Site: saxony
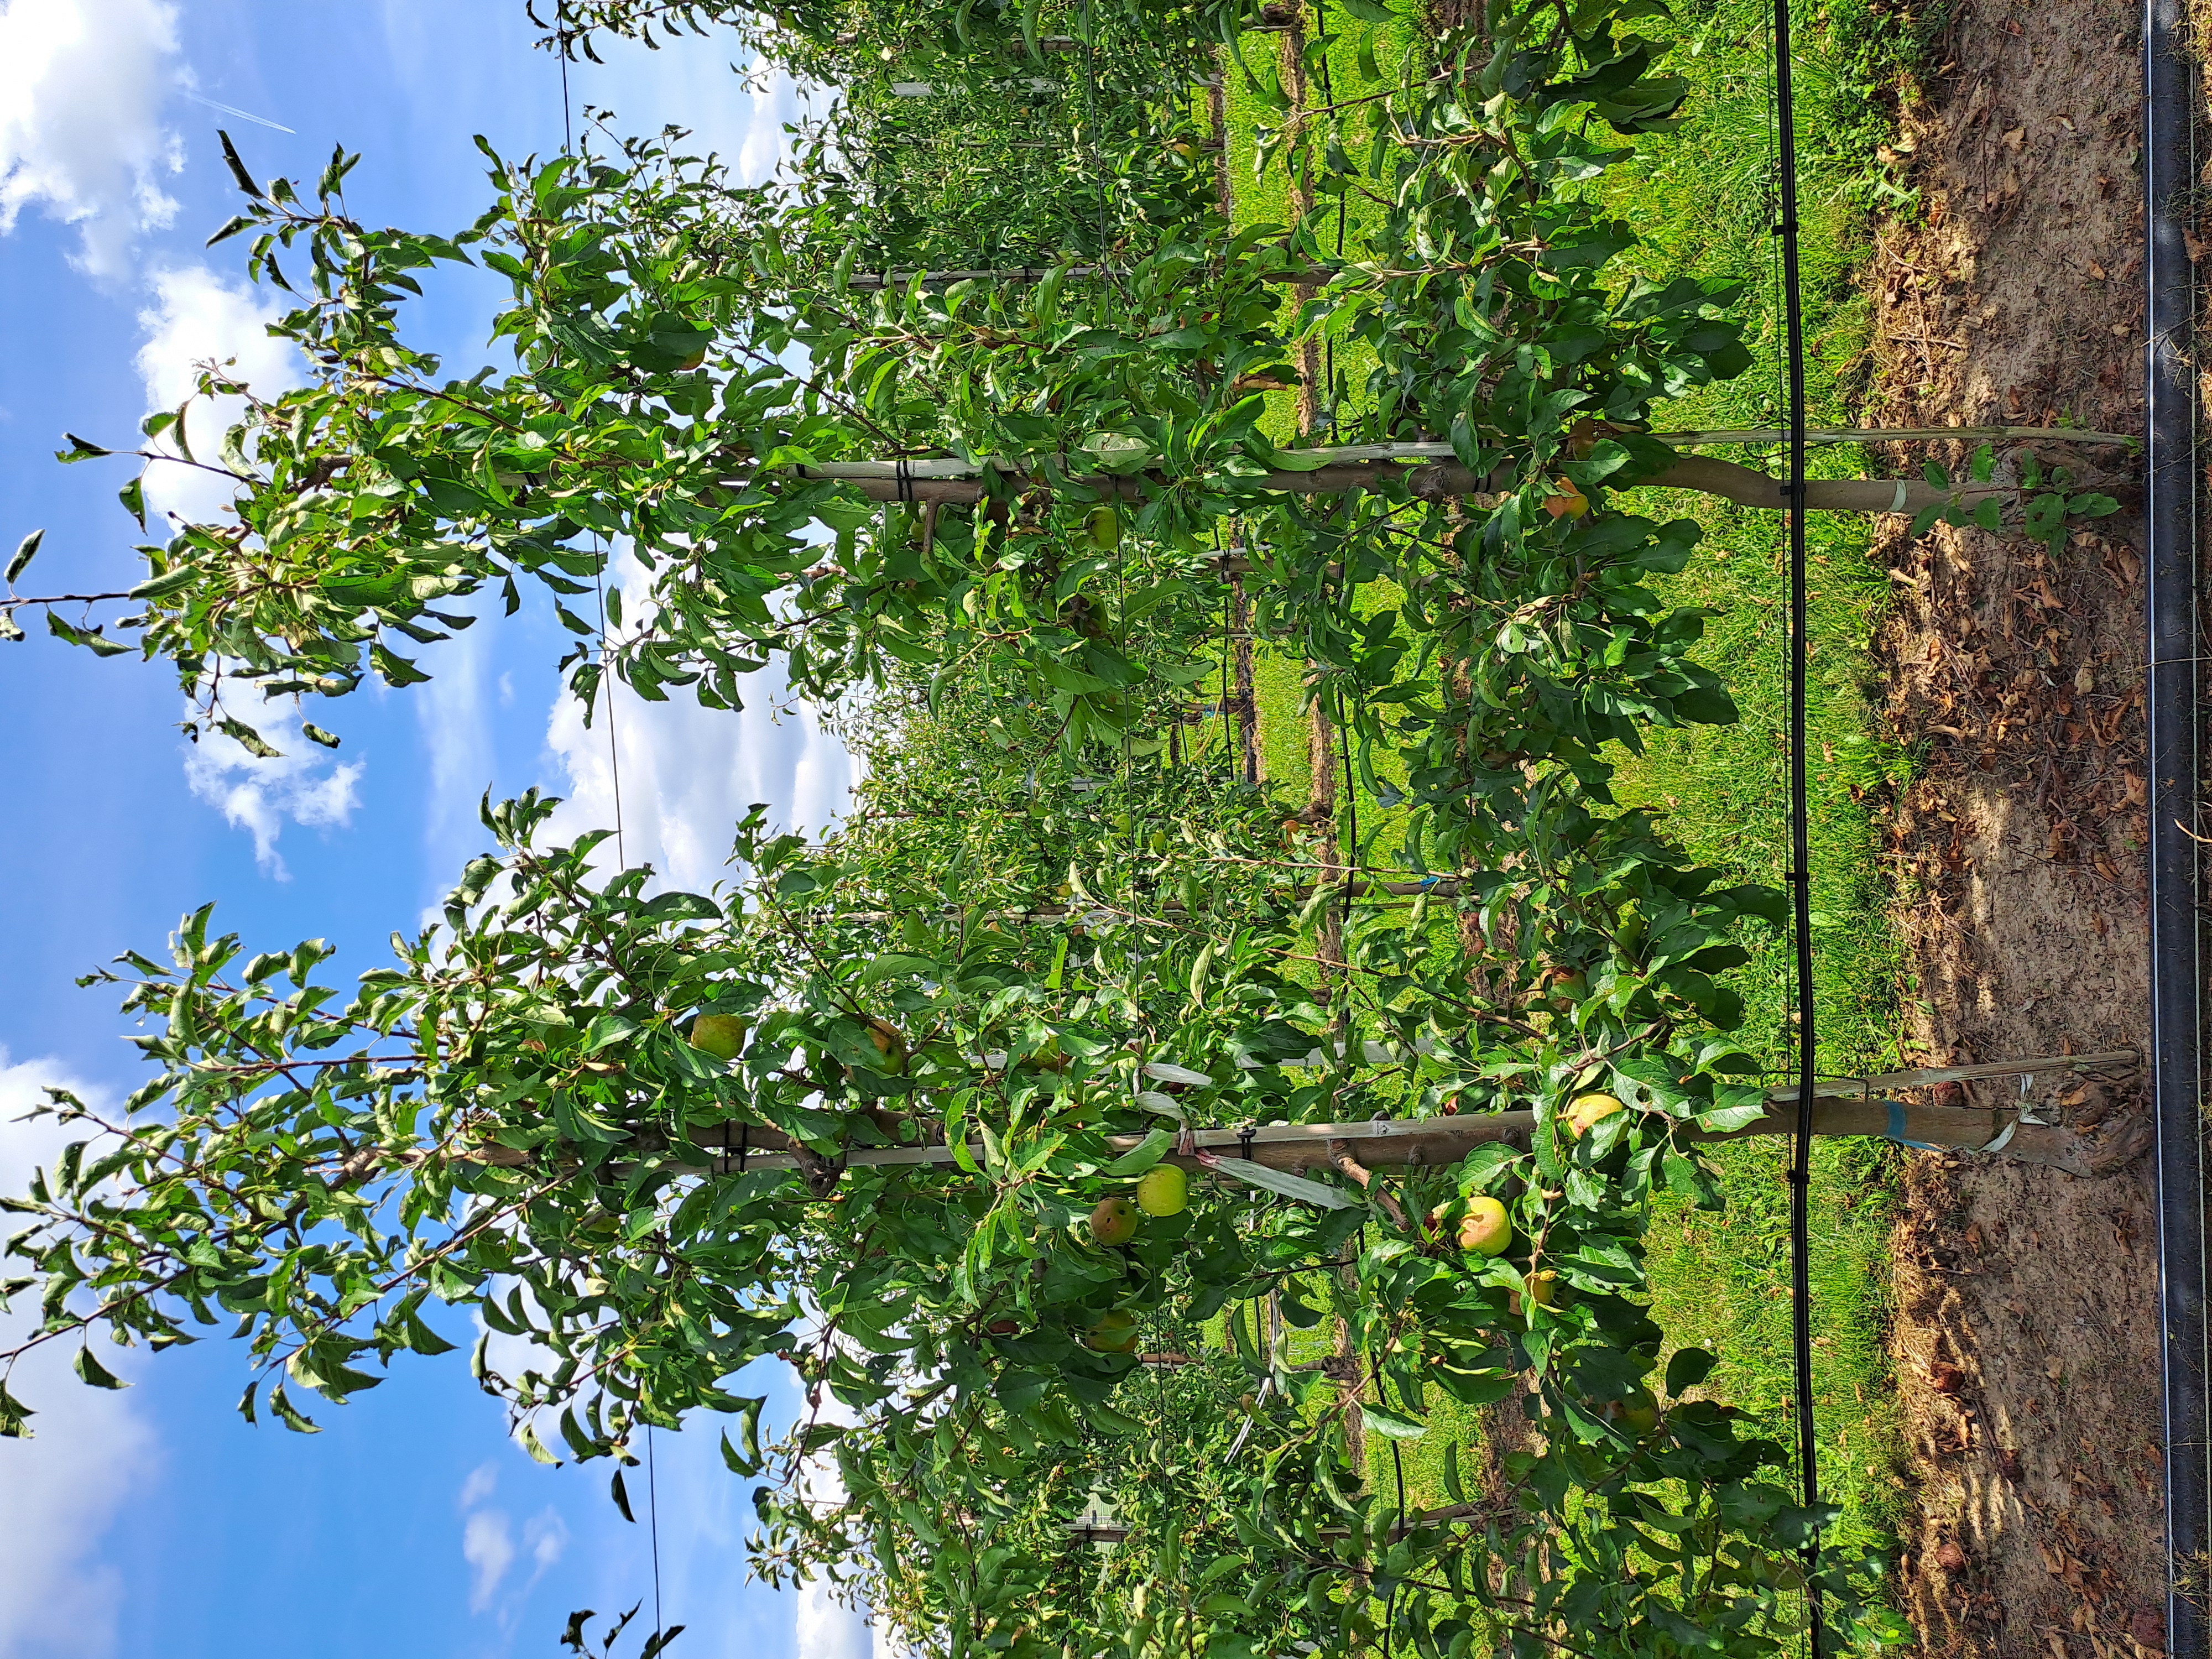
Growth stage (BBCH 85): Maturity of fruit and seed